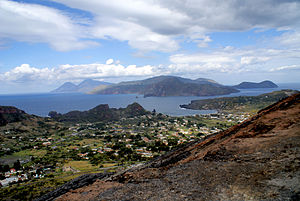
De Æoliske Øer / Geografi
Udkig til Lipari og Salina, fra Vulcano
De Æoliske øer også kaldet de Lipariske øer, er en ø-gruppe af vulkansk oprindelse i det Tyrrenske Hav. Ø-gruppen, der hører under provinsen Messina på Siciliens nordkyst, er opkaldt efter vindenes gud; Aeolus. Øerne er en populær turistdestination om sommeren, og tiltrækker op mod 200.000 besøgende om året.